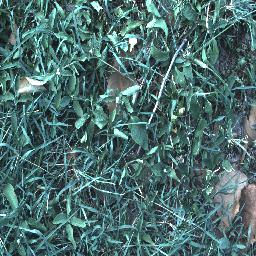
Label: negative